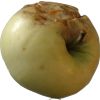
Label: Apple hit 1